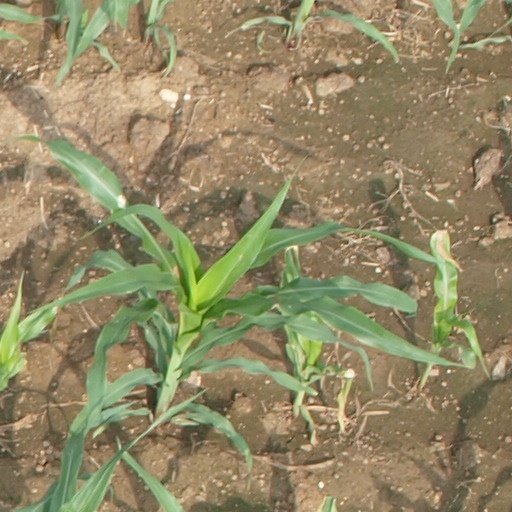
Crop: maize; corn